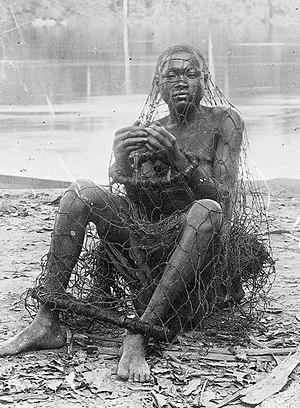
Un catéchiste qu'un chef voulait vendre car «